Léonie Yahne

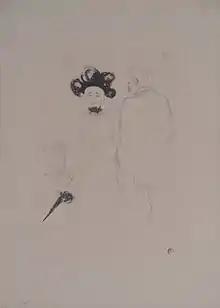
"Yahne et Antoine dans "l'age difficile"", by Henri de Toulouse-Lautrec, in the collection of the Brooklyn Museum

Yahne was an actress on the Paris stage for most of her career, which lasted from about 1884 to 1917. Her stage roles included Lucienne in "Monsieur l'Abbé" (1891), Roxane in "Cyrano de Bergerac" (1900), opposite Benoît-Constant Coquelin, the title part in Catulle Mendès's "La Reine Fiammette" (1898), Huguette in "Famille" (1901). and Adinolfa in "Impressions d'Afrique" (1912). In 1895, Henri de Toulouse-Lautrec drew her with her co-stars André Antoine and Henry Mayer in "L'Age Difficile". She also appeared in at least one silent film short, "Le duel de Max" (1913) with Max Linder.